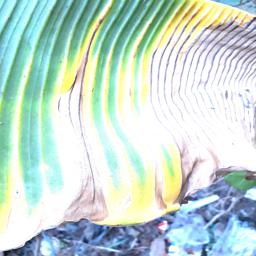
Label: POTASSIUM DEFICIENCY